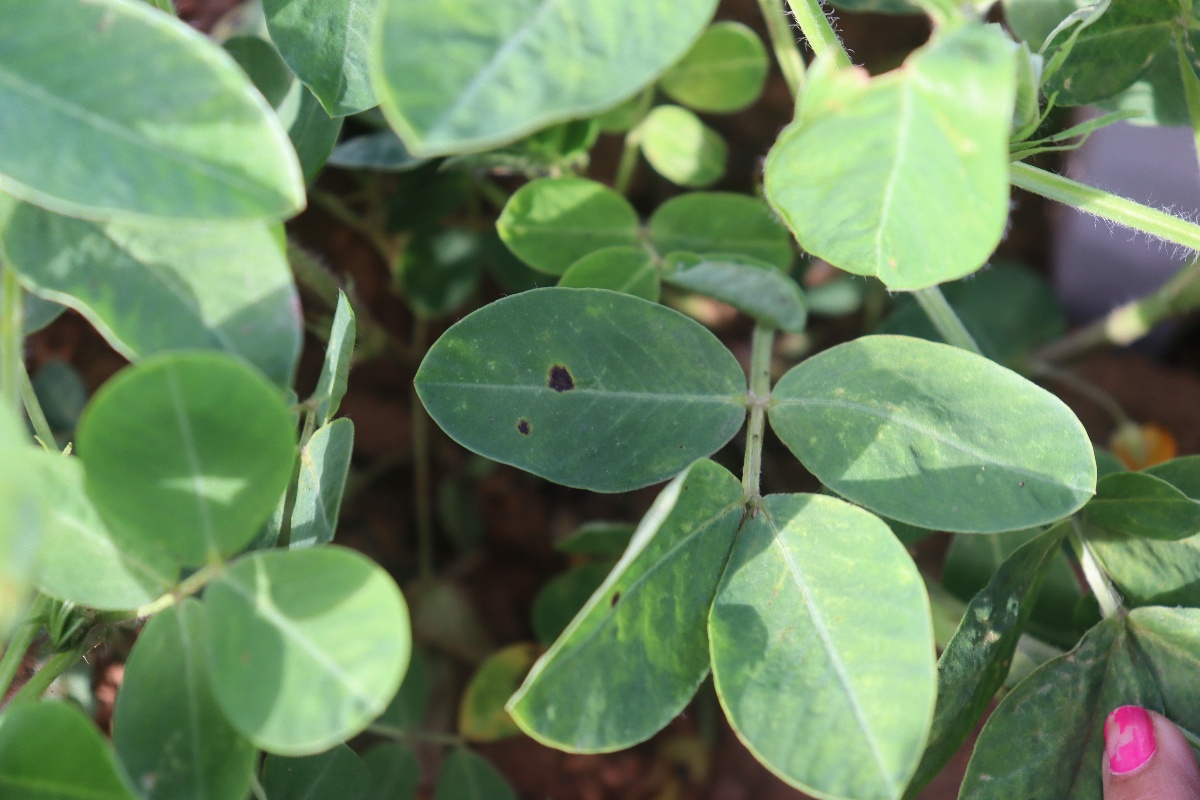
Label: early_leaf_spot